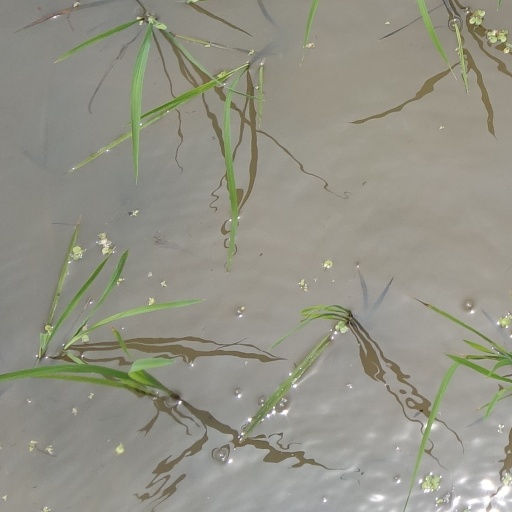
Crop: rice